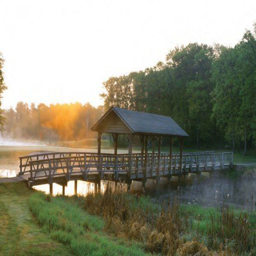
typically rates as the region 's most lauded play .